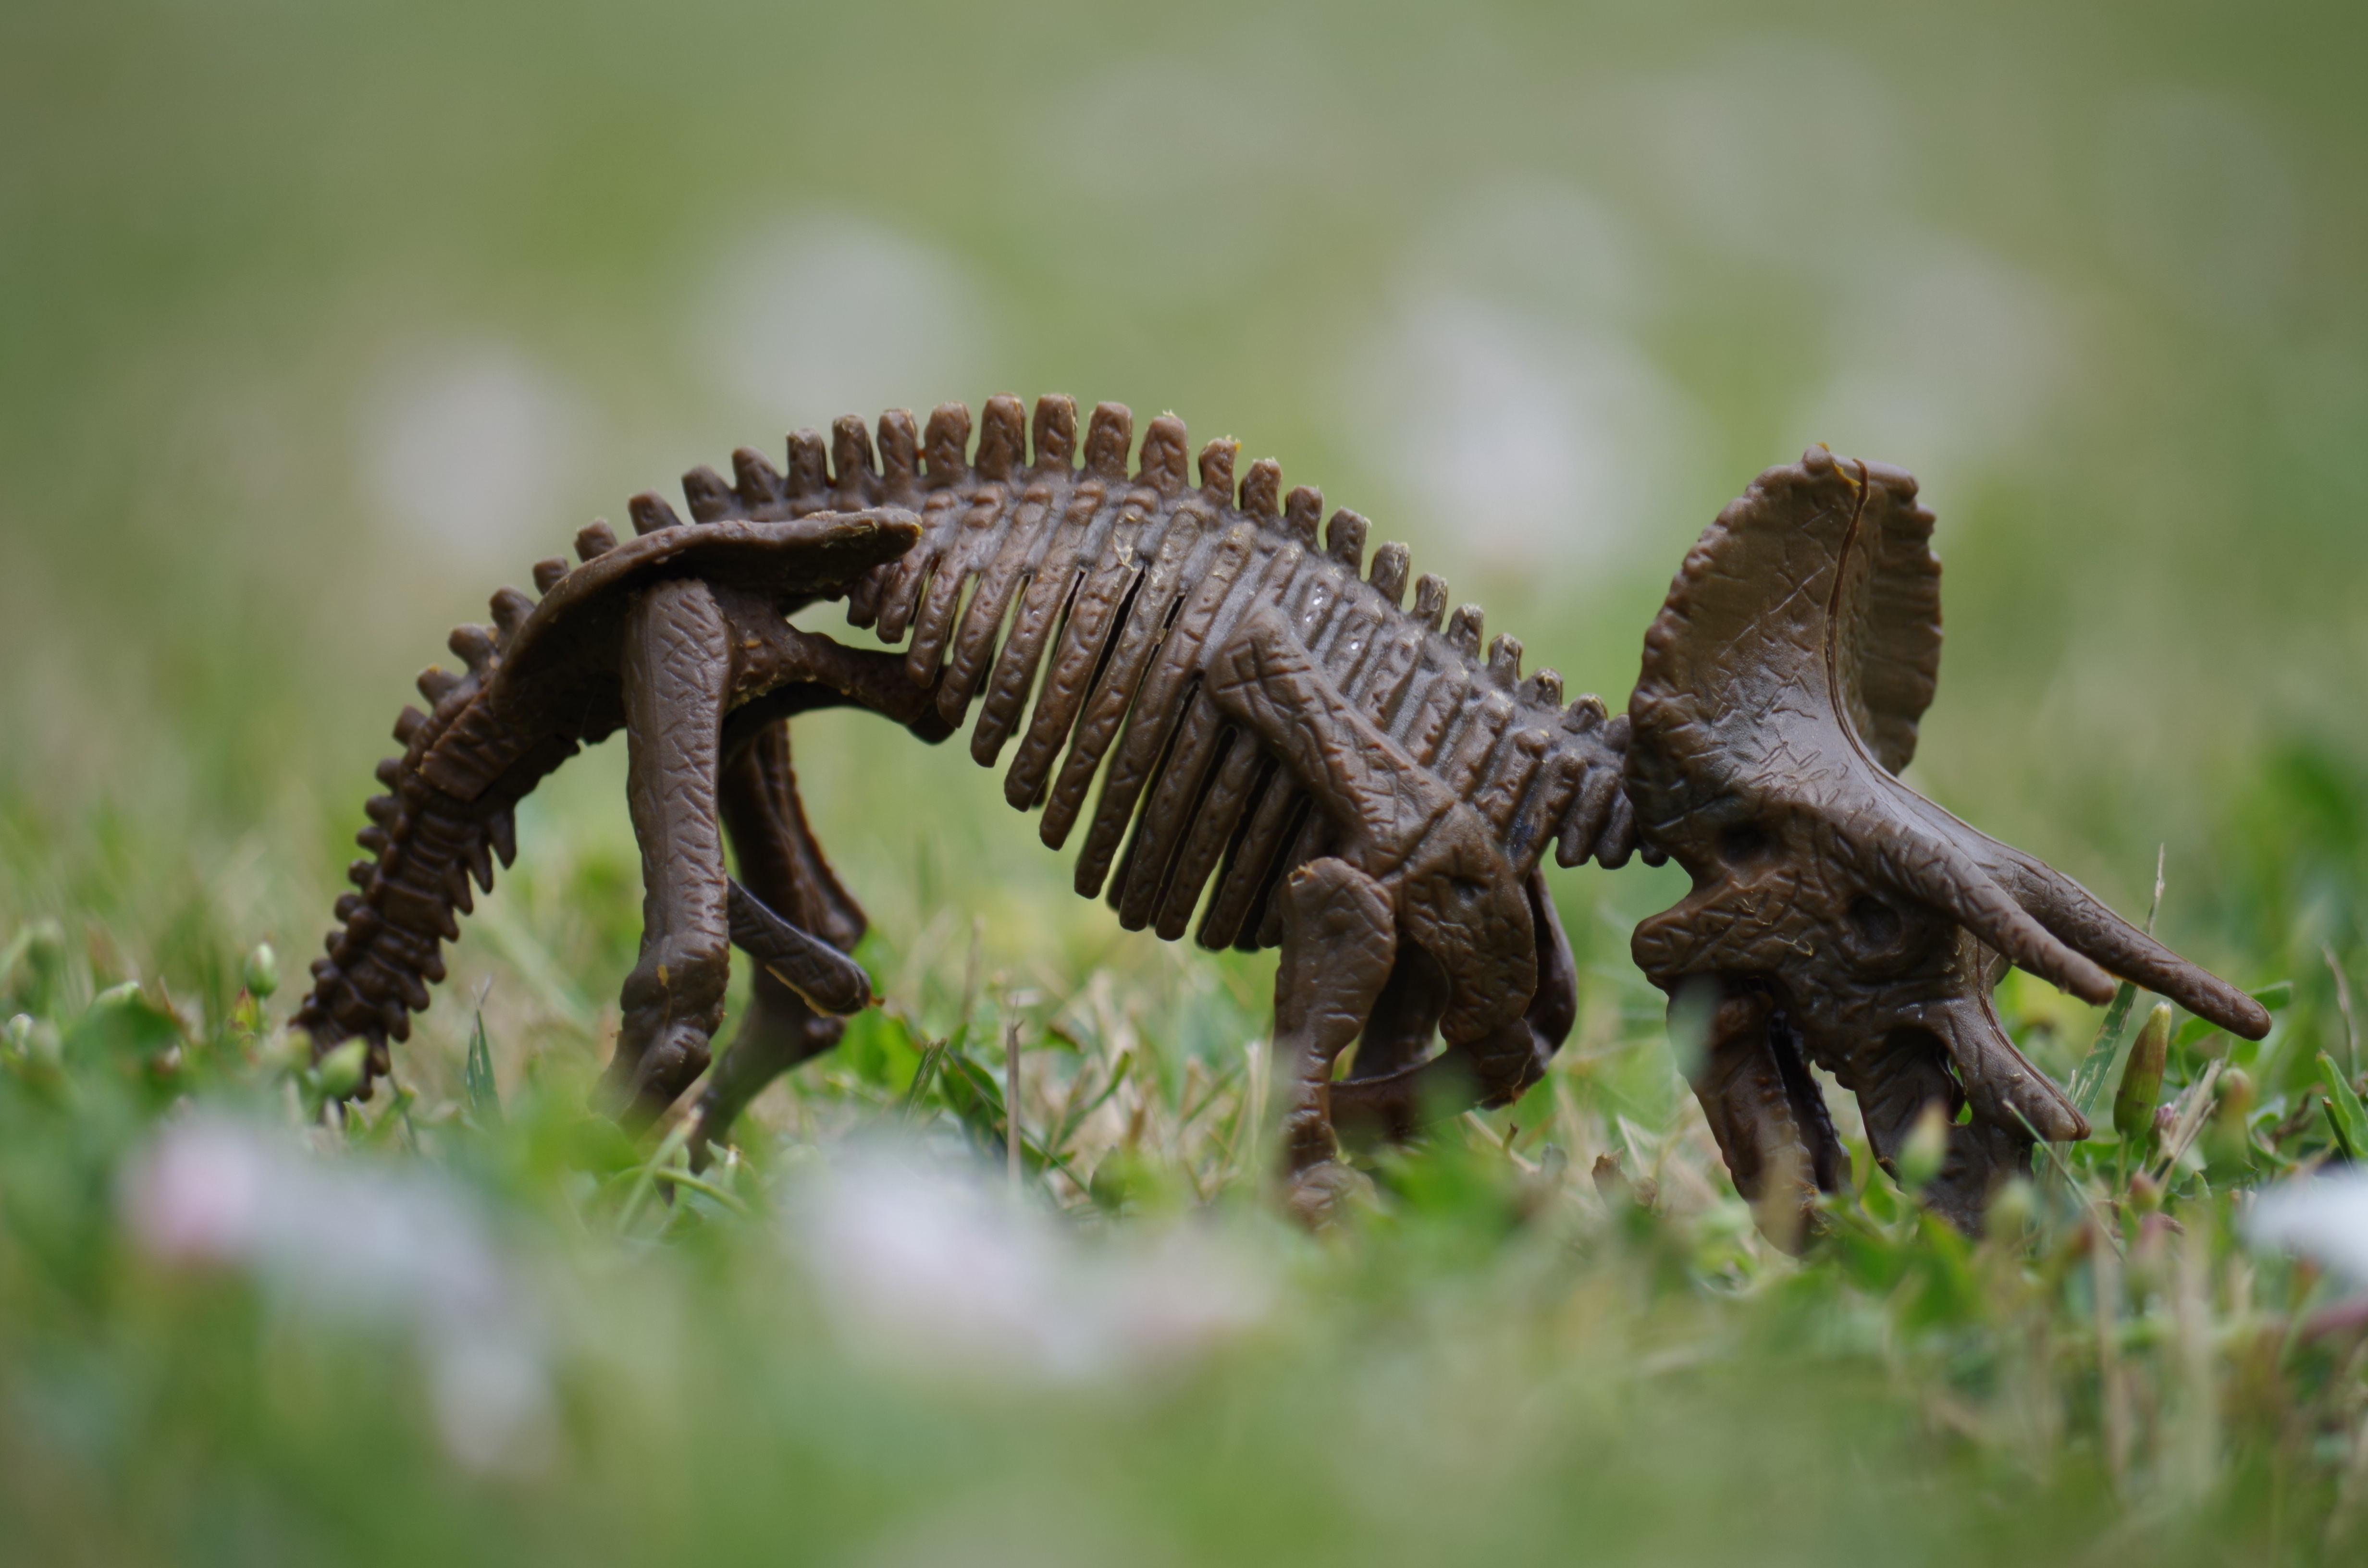
grass, wildlife, reptile, toy, fauna, lizard, close up, vertebrate, newt, bones, dinosaur, herbivore, salamander, macro photography, scaled reptile, salamandridae, lissotriton, smooth newt